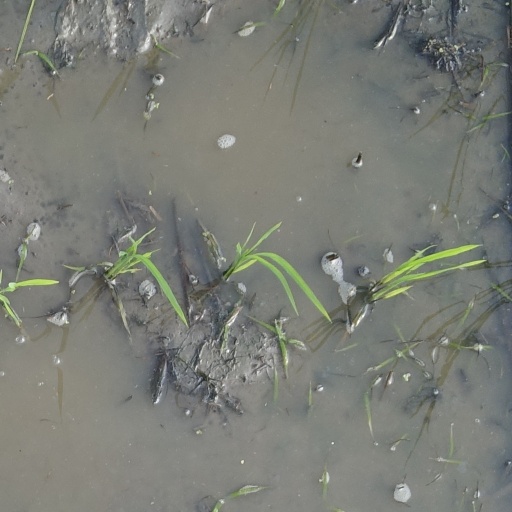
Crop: rice